Vegetable soup

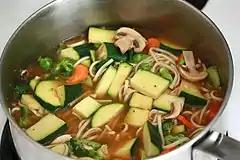
A vegetable soup that includes udon noodles

Vegetable soup is a common soup prepared using vegetables (including leaf vegetables, and sometimes loosely mushrooms) as primary ingredients. It dates to ancient history, and in modern times is also a mass-produced food product.